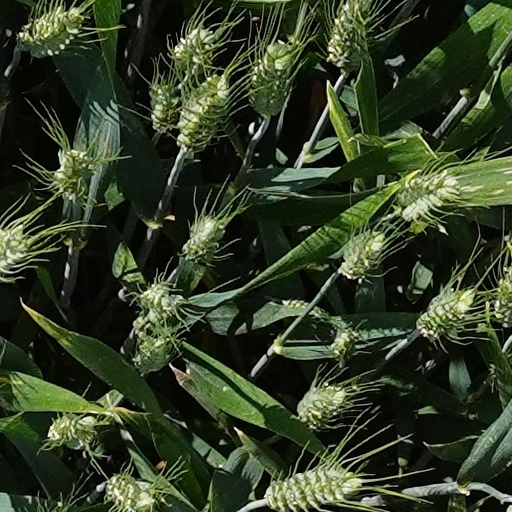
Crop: wheat